University of Veterinary Medicine Vienna

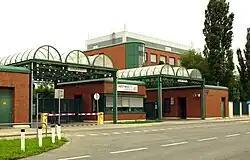
University of Veterinary Medicine Vienna

Since 2002, universities in Austria can found spin-off companies. Most of the spin-off companies are still located on the university's grounds: Animal Health IT, Biomodels Austria, Innovaphyt, Marinomed, Mycosafe, Novelix, VetWIDI, VirBiomed, ViruSure